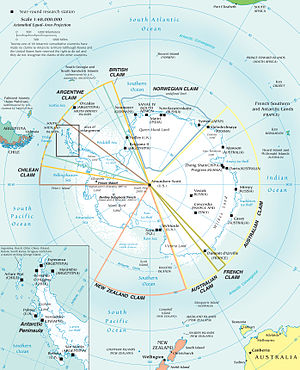
Antarktis
Antarktis med sydpolen.
Antarktis er et kontinent hvis midte ligger tæt på den geografiske sydpol. Det kaldes derfor også for Sydpolsegnene. Ligesom Arktis har Antarktis lave temperaturer året rundt, især i vinterperioden omkring juni måned, hvor der er mørkt døgnet rundt. Om sommeren omkring december måned er der lyst døgnet rundt.